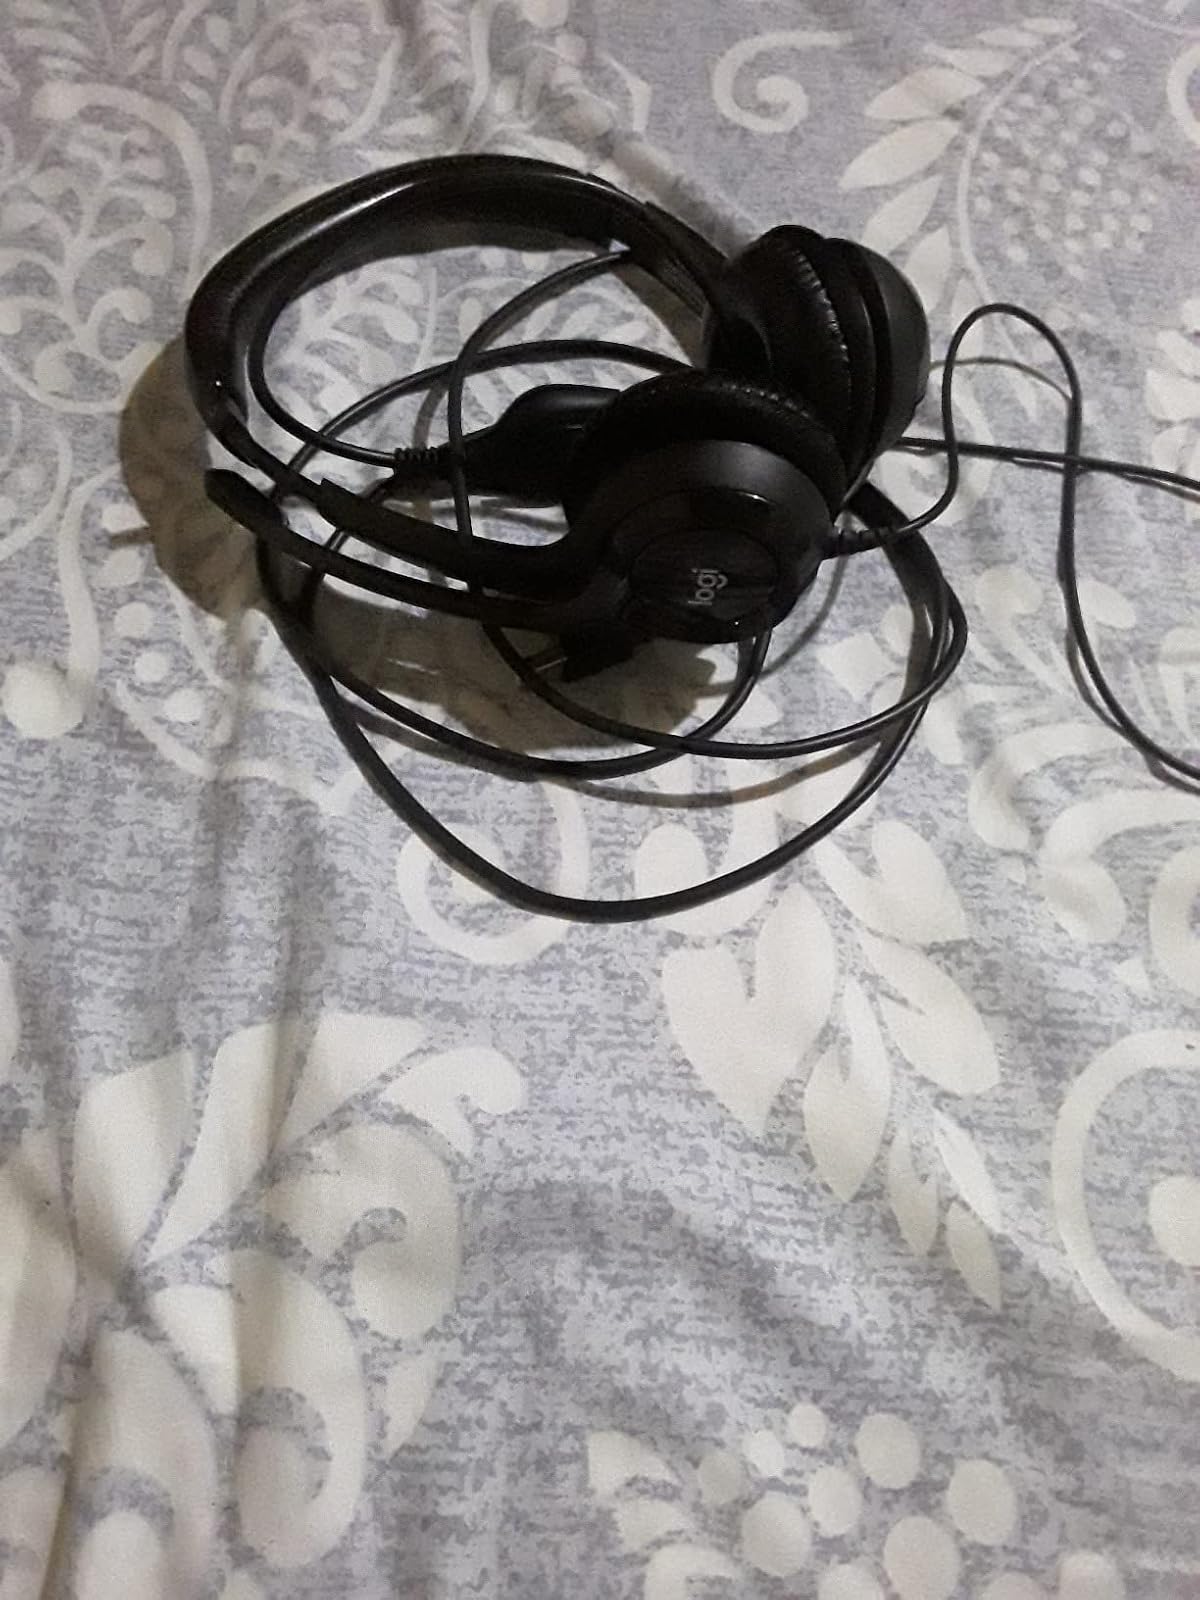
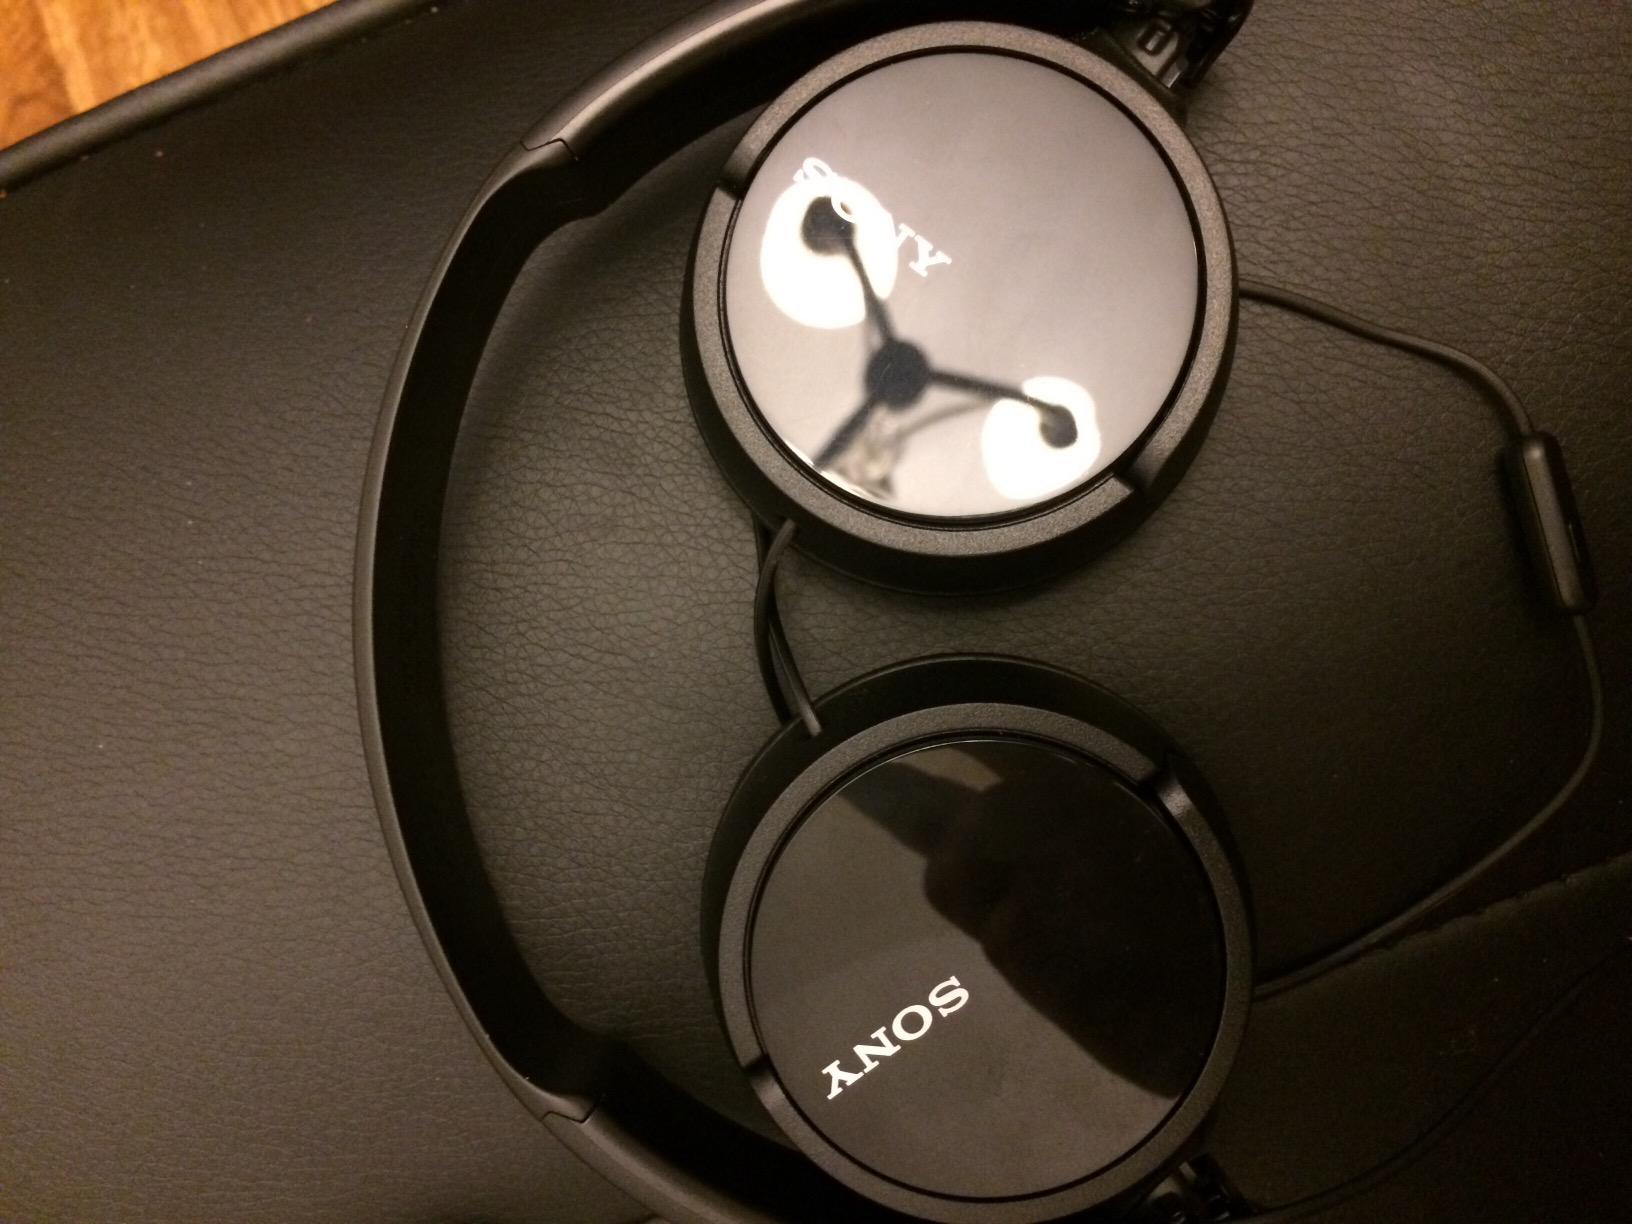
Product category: headphones
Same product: no